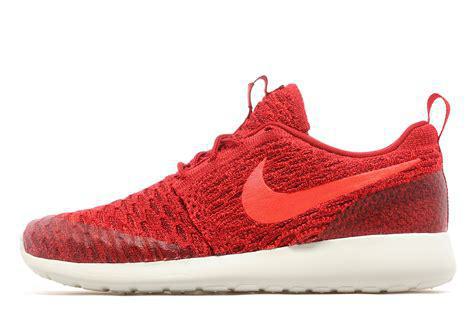
Brand: Nike
Model: Roshe One